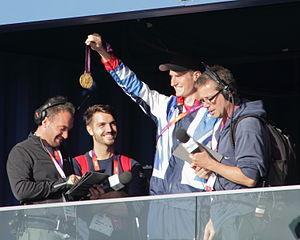
Peter Robert Russell Wilson, né le 15 septembre 1986 à Dorchester, est un tireur sportif britannique.